Masao Kishimoto

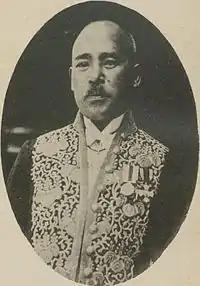
Masao Kishimoto

Masao Kishimoto (October 1881 – May 20, 1963) was Director of the Karafuto Agency (December 17, 1931 – July 5, 1932). He was Governor of Akita Prefecture (1922–1924), Yamagata Prefecture (1924), Okayama Prefecture (1927–1928) and Hiroshima Prefecture (1928–1929).